Shane Bond

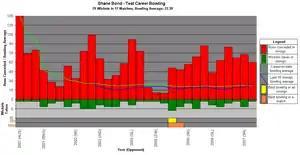
A graph showing Bond's Test career bowling statistics and how they have varied over time.

In September 2009 he wore New Zealand colours once more, during a Twenty20 against Sri Lanka in Colombo. He worked his way back into the Test squad and had enough fuel for one final match-winning performance in the Dunedin Test against Pakistan. An abdominal tear ruled him out midway through the series before he decided to quit Tests and focus on limited-overs cricket. In January 2010 he was one of the biggest buys at the third IPL auction in Mumbai, fetching the maximum possible bid of $750,000 from the Kolkata Knight Riders.